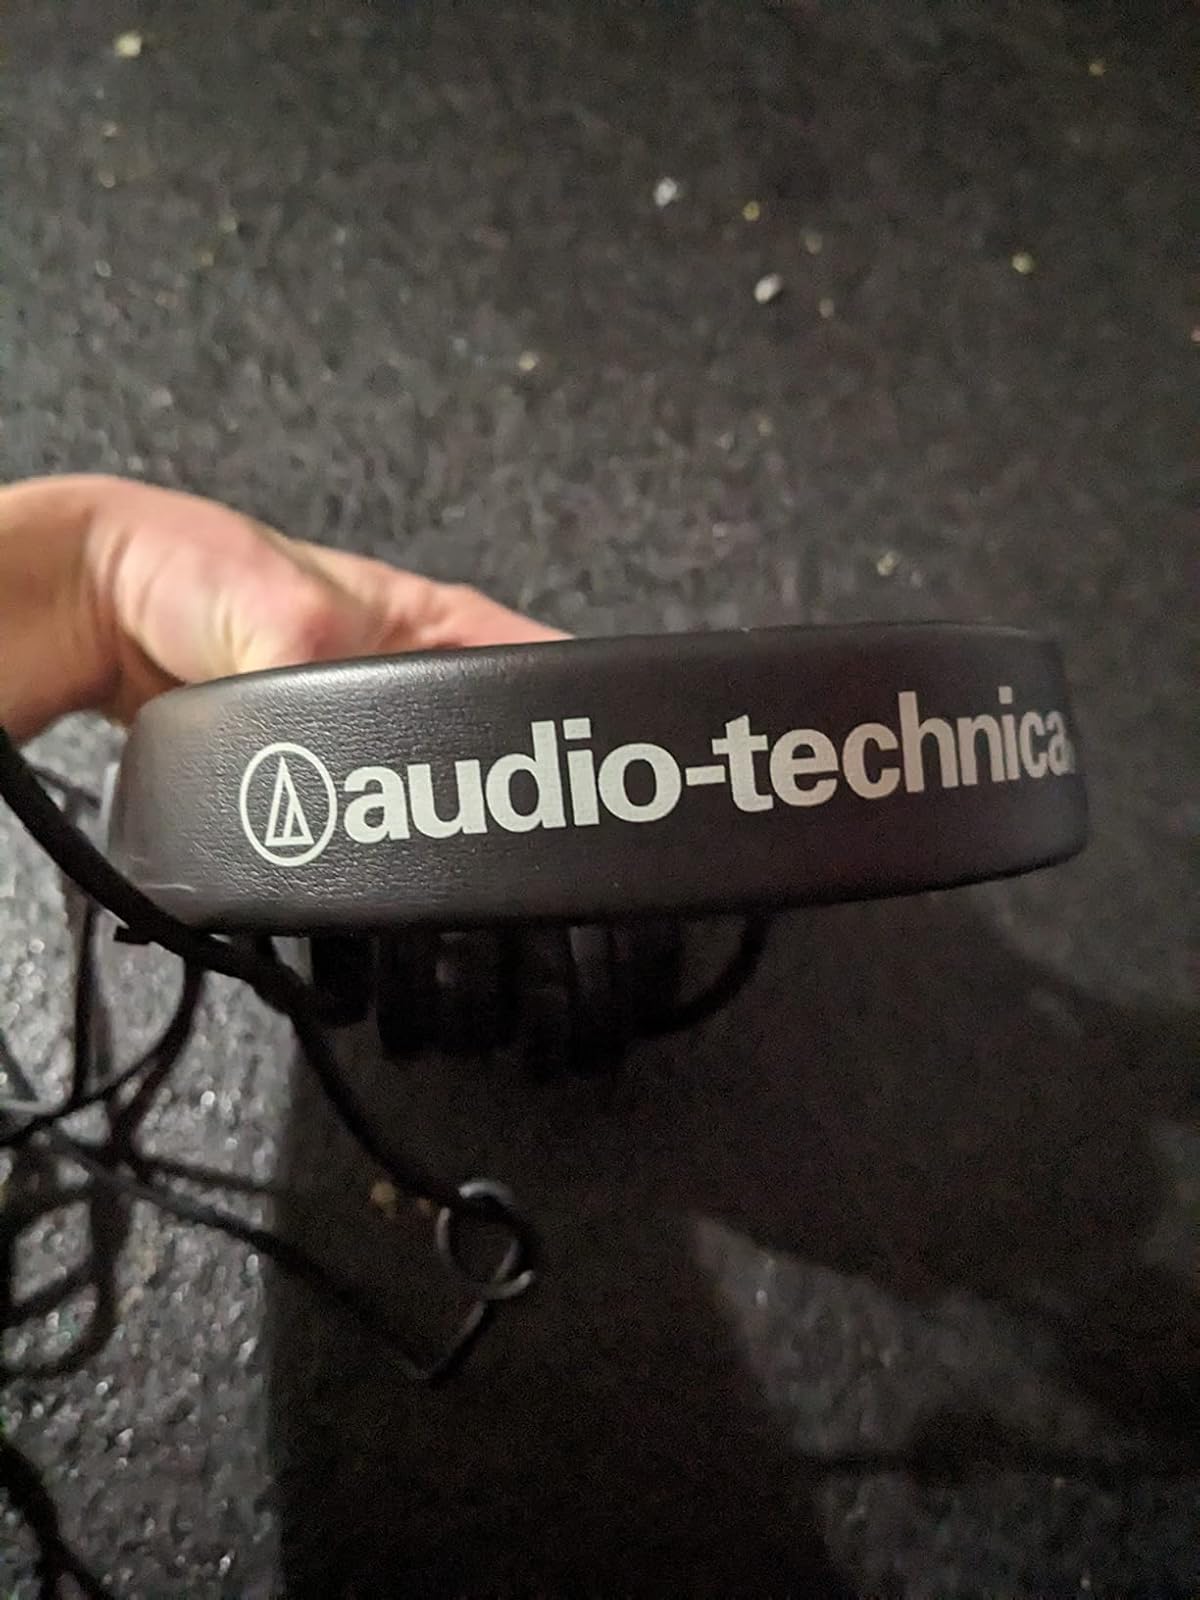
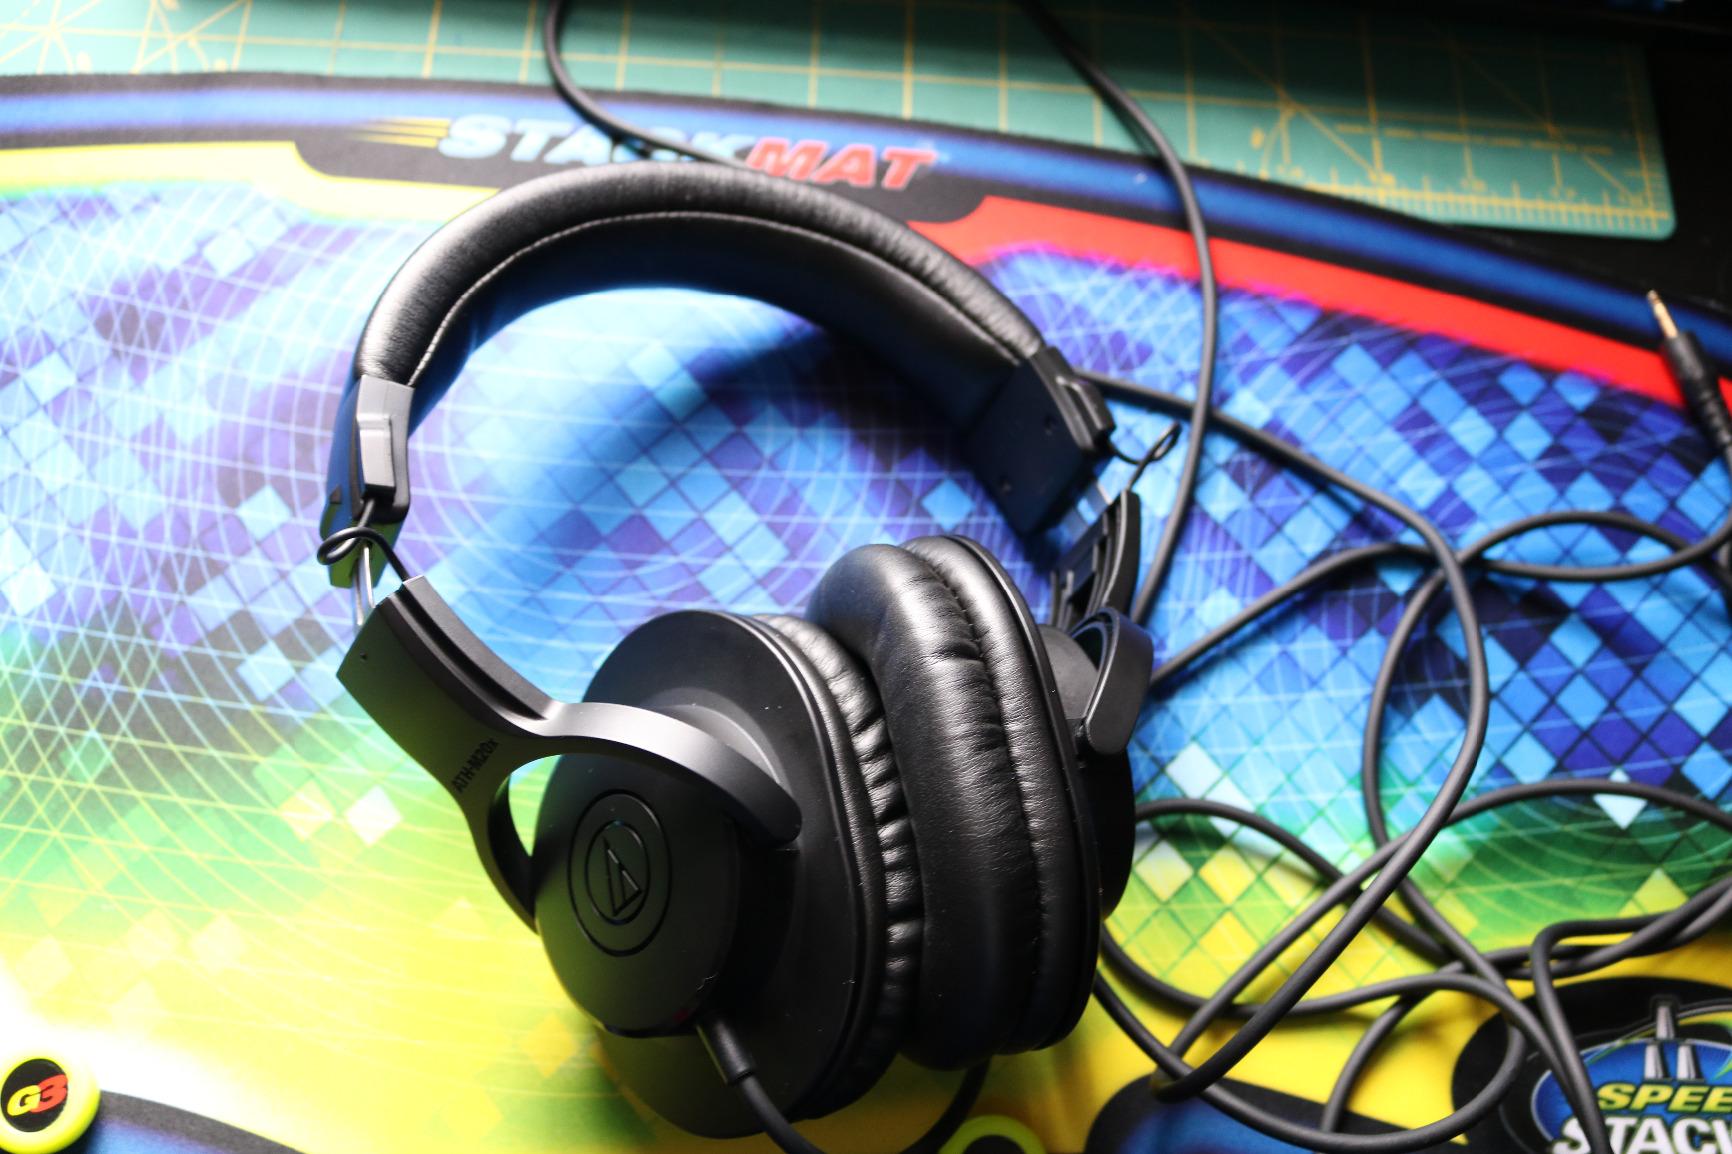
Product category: headphones
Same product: yes